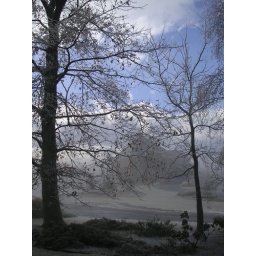
Spooky view out the front yard to house across the street shrouded in fog, but blue sky breaking out above.